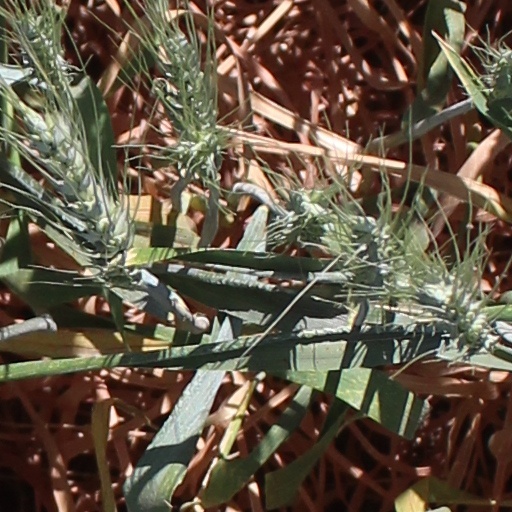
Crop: wheat